Billy Holmes (Australian footballer)

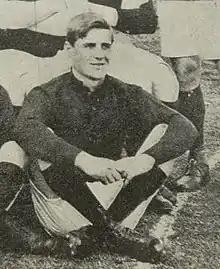
Holmes in 1912

William Frederick Holmes (26 January 1890 – 11 October 1942) was an Australian rules footballer who played with Collingwood and Fitzroy in the Victorian Football League (VFL).